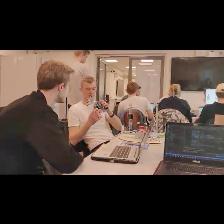
Label: Human